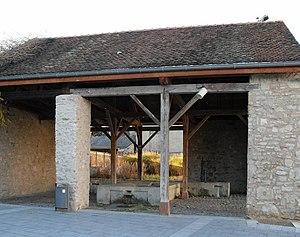
Lavoir à Riedisheim
Riedisheim [ʁidisaɪm] est une commune de la banlieue de Mulhouse située dans le département du Haut-Rhin, en région Grand Est.